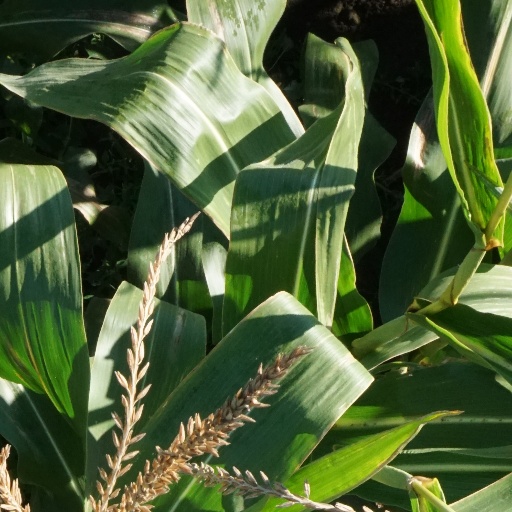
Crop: maize; corn